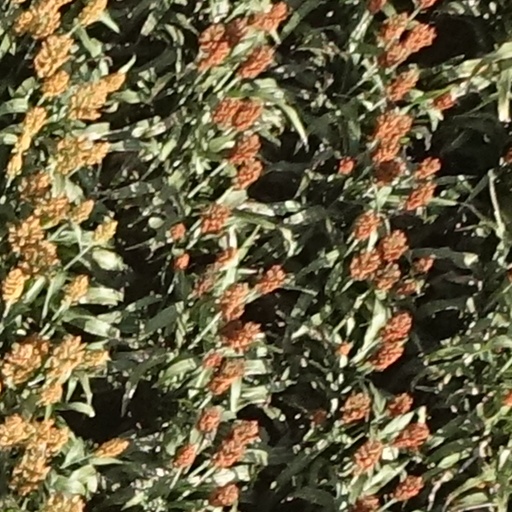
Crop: sorghum